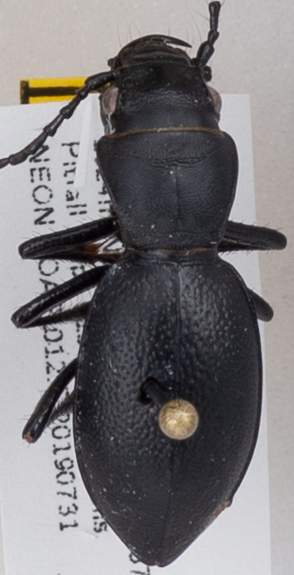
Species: Omus californicus
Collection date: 2019-07-31
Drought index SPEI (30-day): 0.272
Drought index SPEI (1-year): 0.47
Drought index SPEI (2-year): -0.03